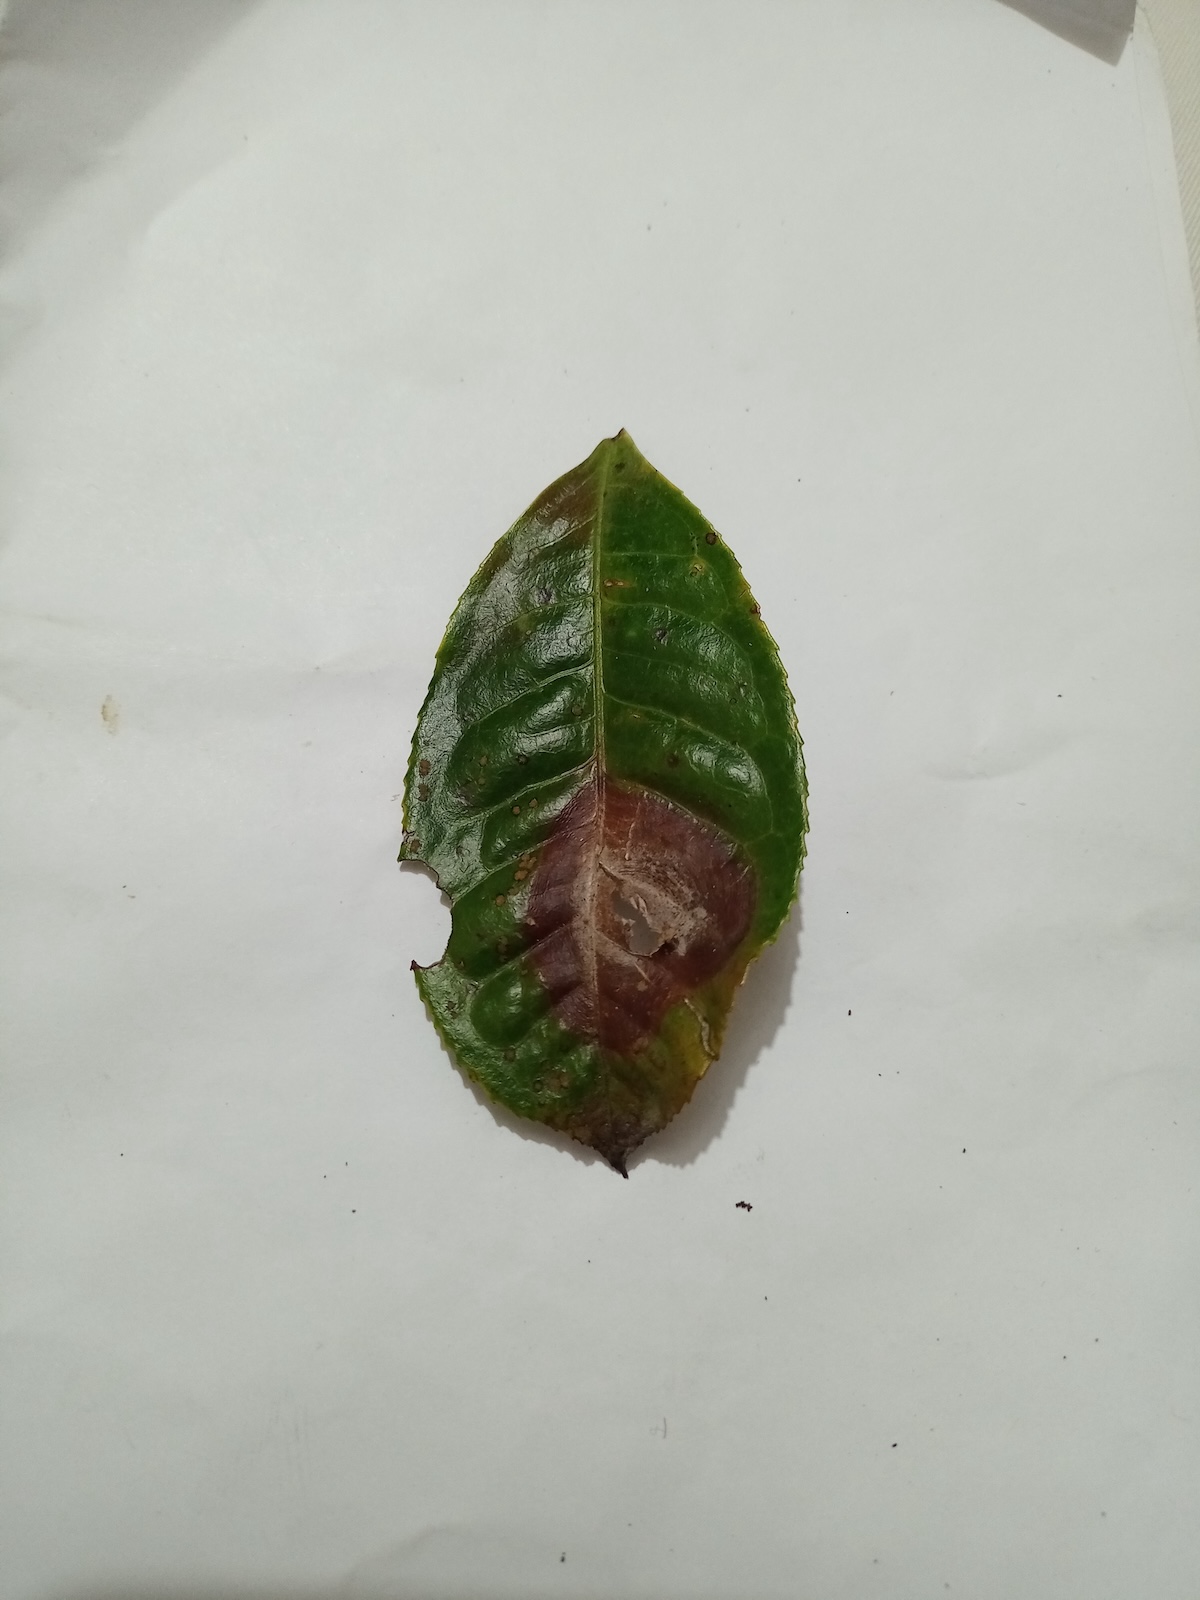
Label: Brown Blight